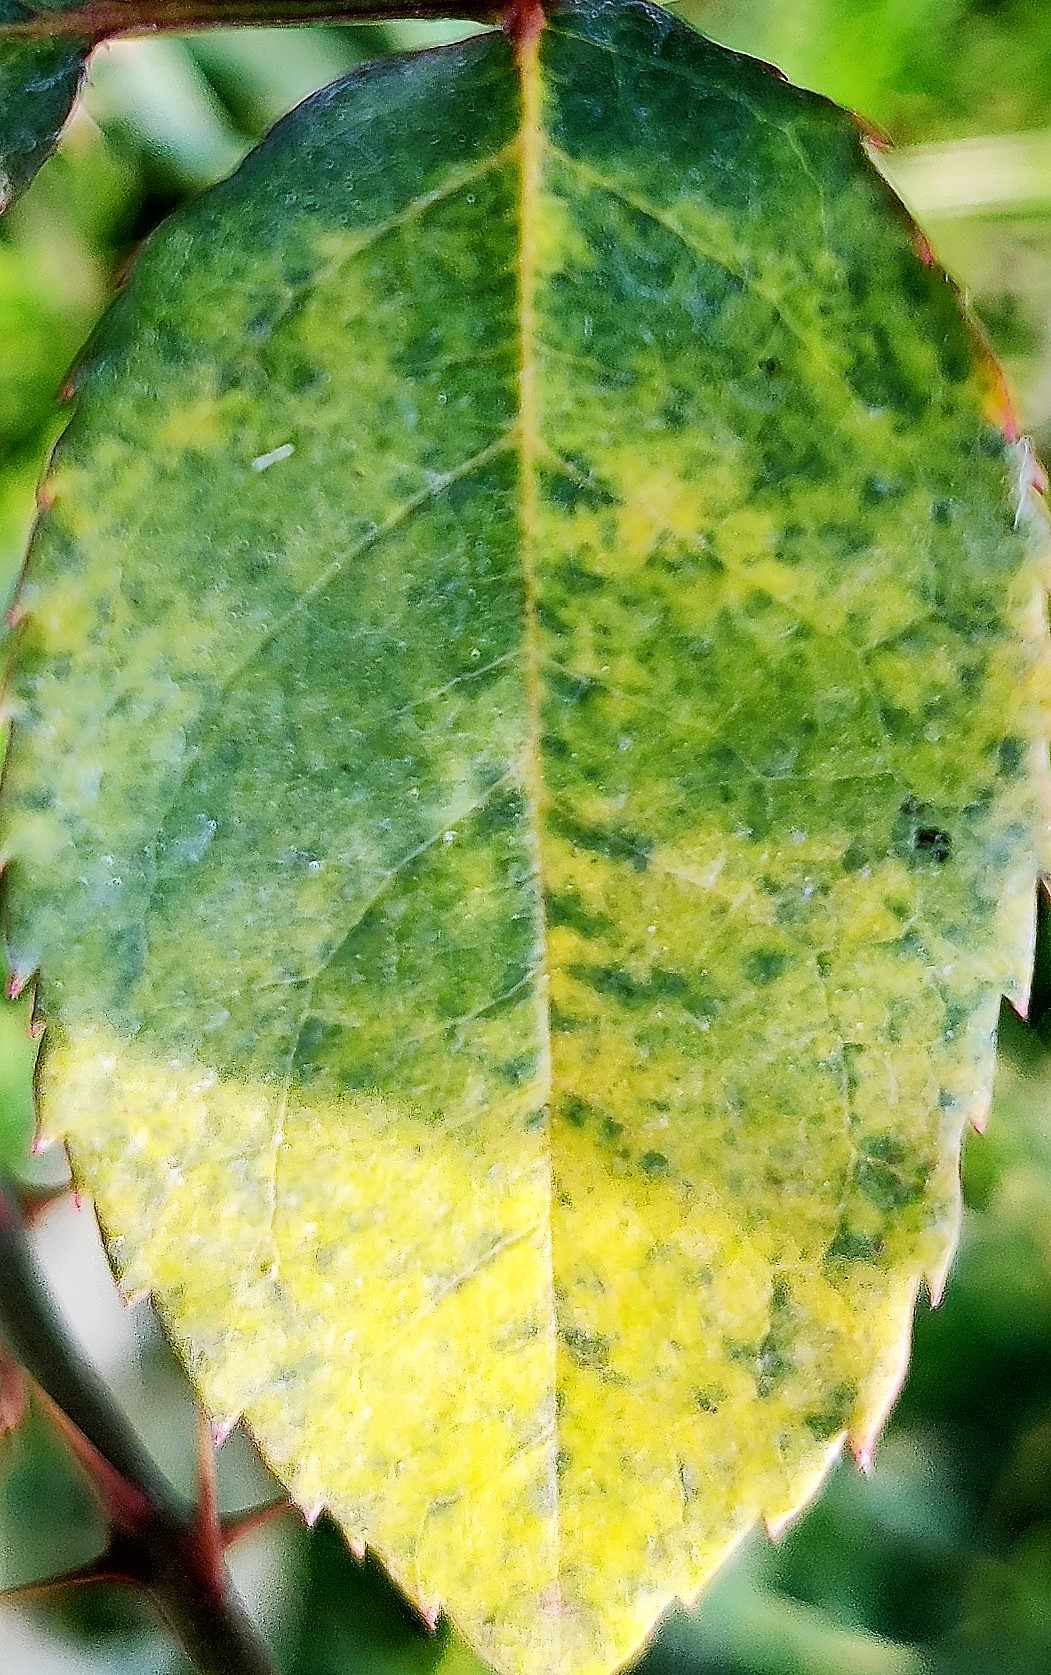
Label: Downy Mildew